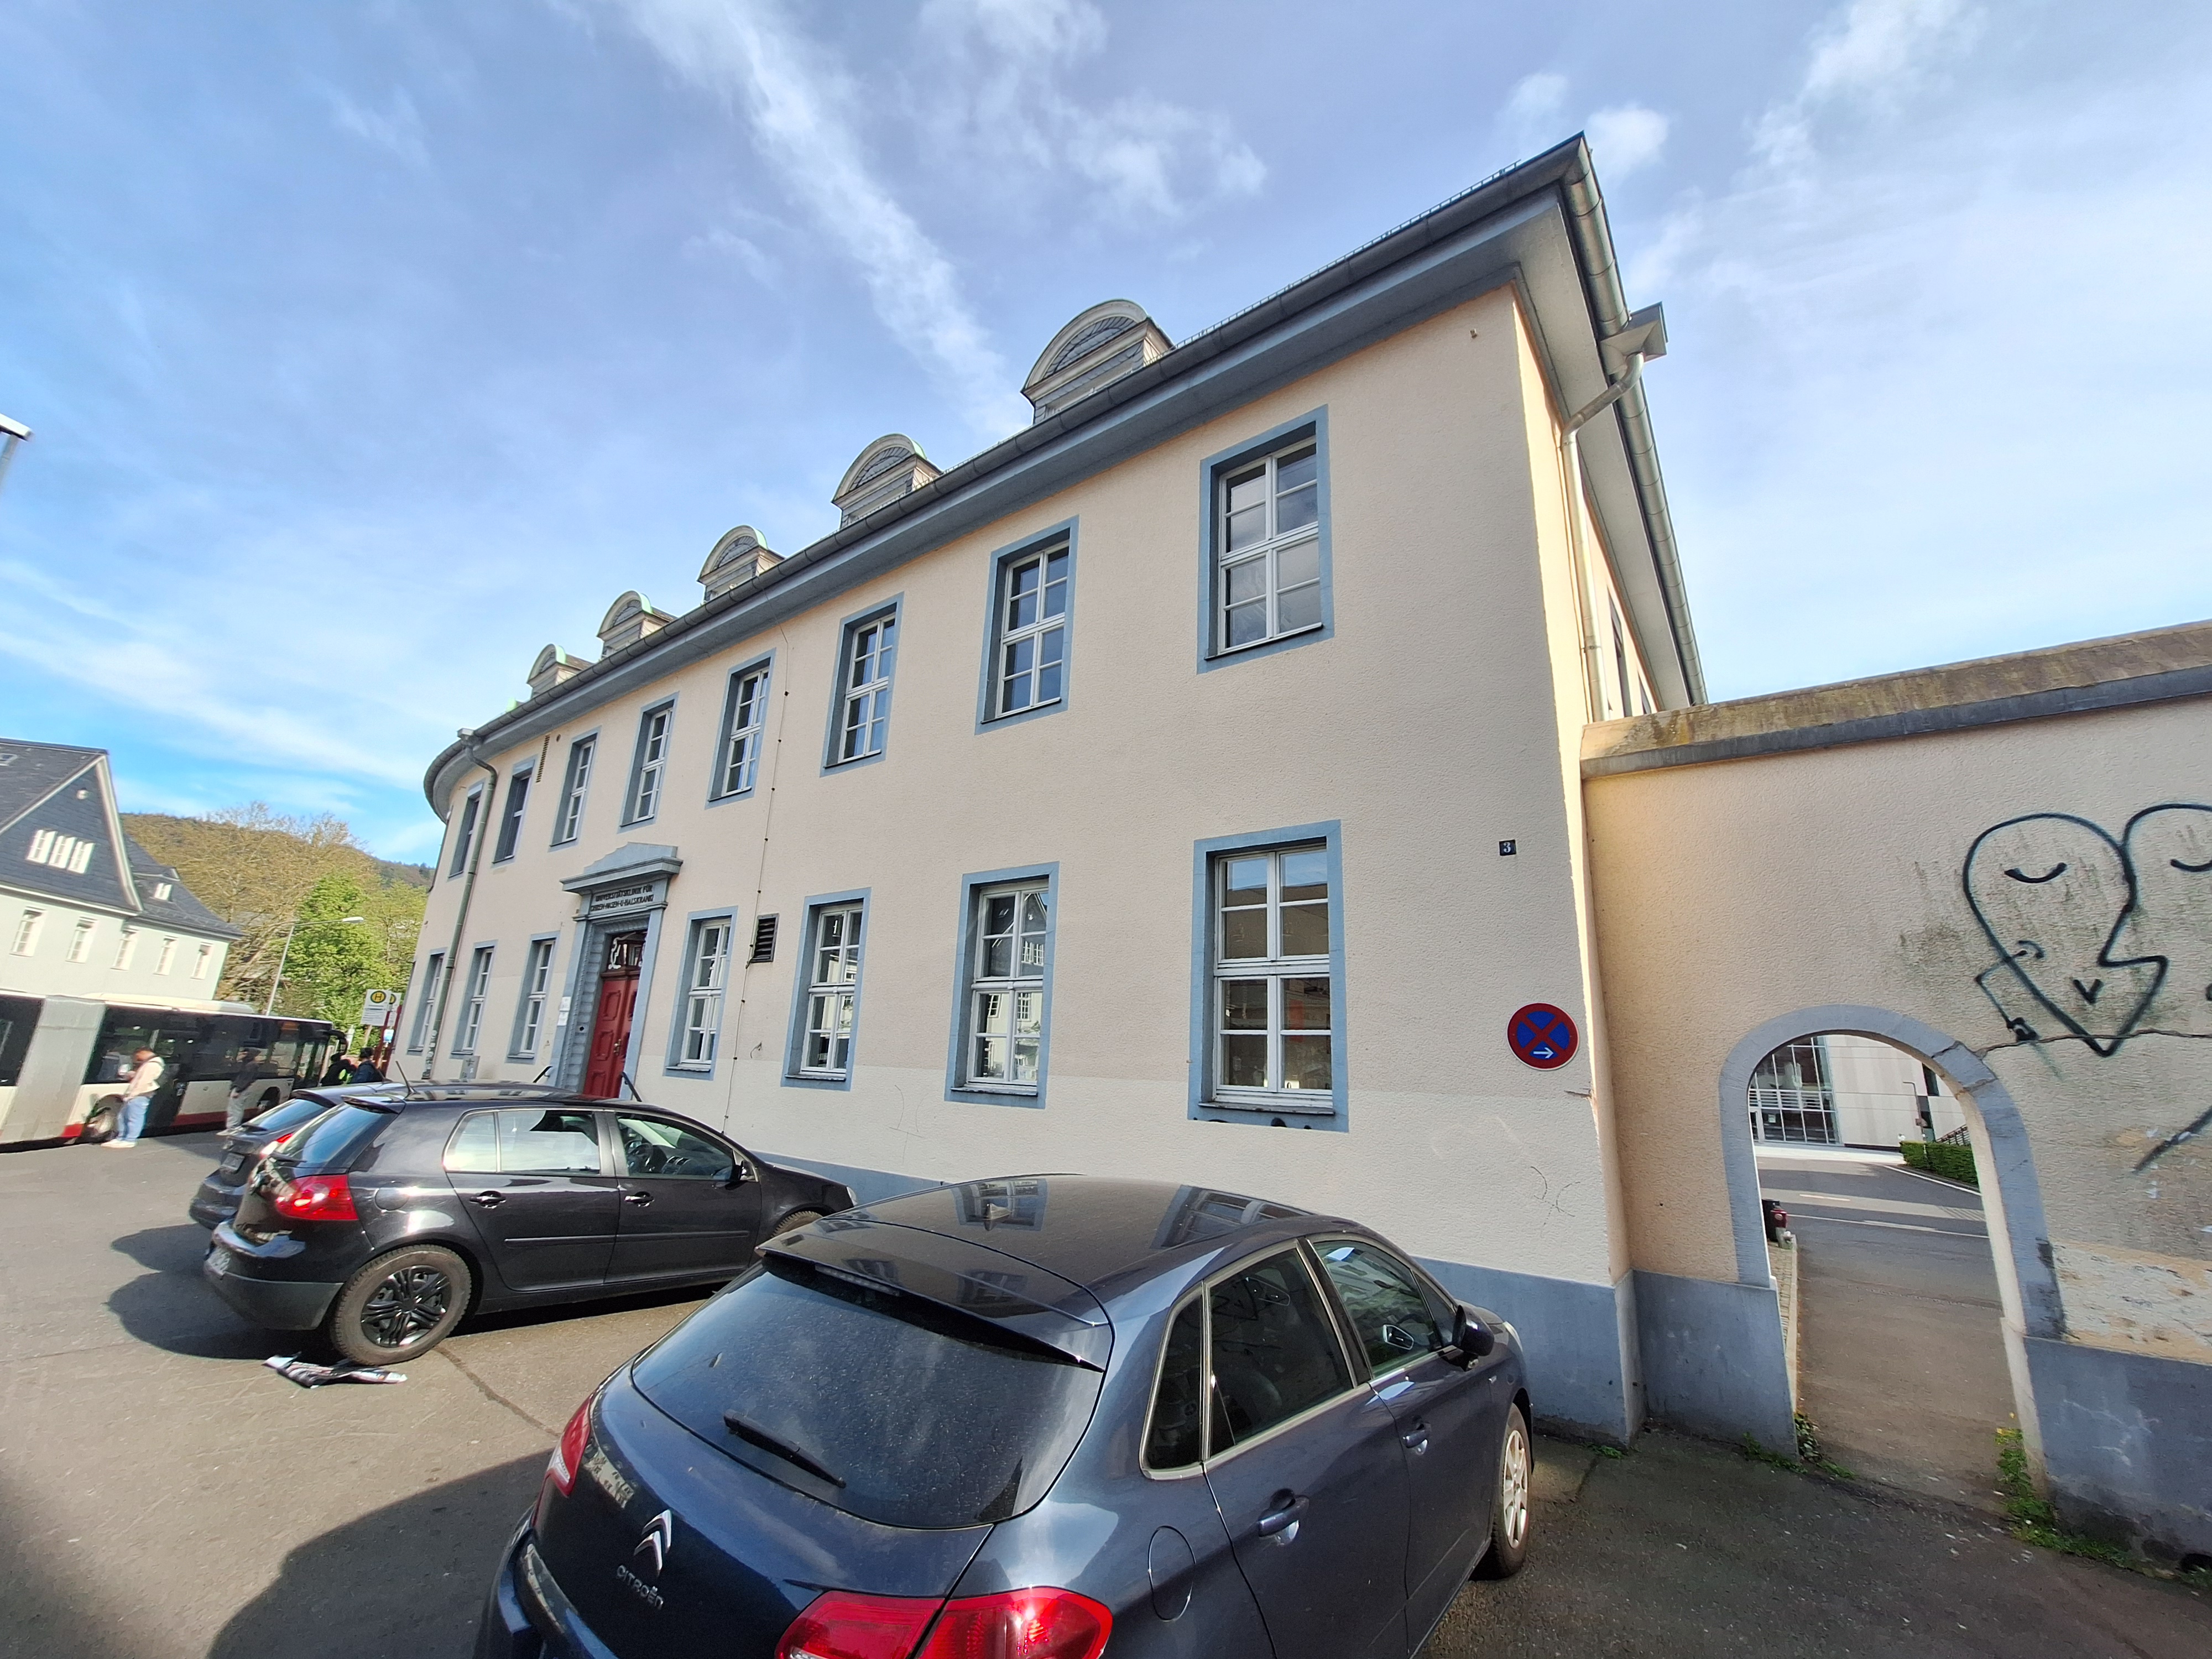
Building: Deutschhausstraße 3